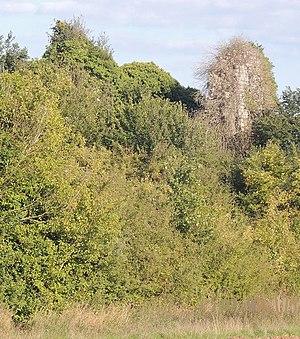
Tour de la Grange: le seul haut d'un mur de pierres visible parmi la végétation d'un bosquet
Villeconin est une commune française située à quarante-deux kilomètres au sud-ouest de Paris dans le département de l'Essonne en région Île-de-France.
Cet article recense les monuments historiques de l'Essonne, en France.